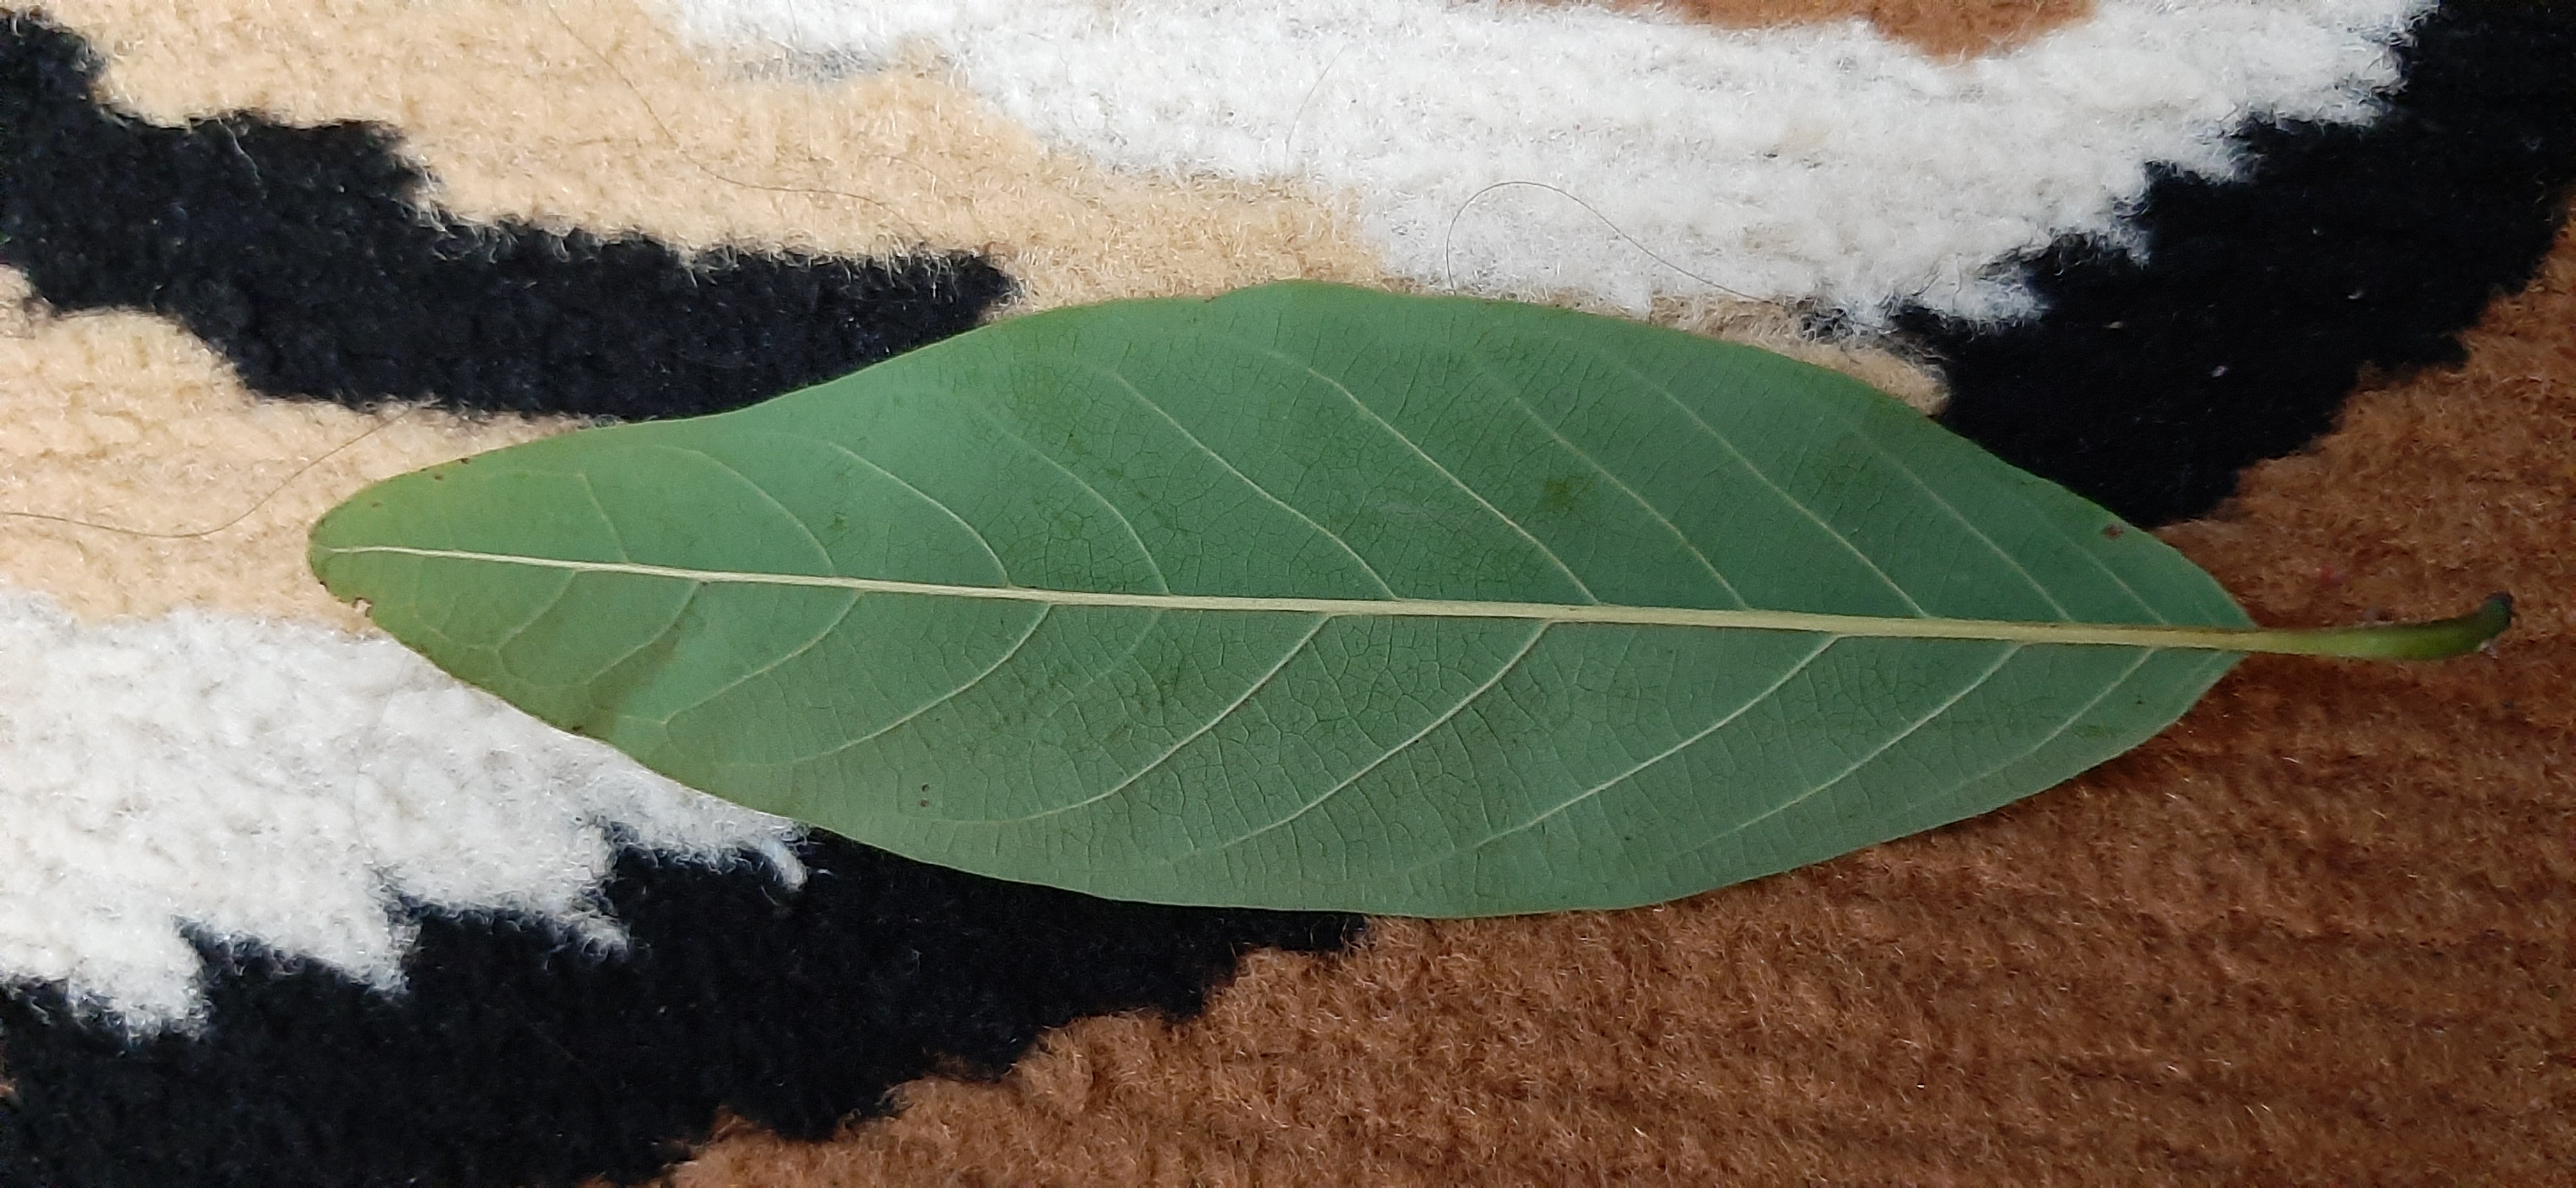
Plant: Seethapala